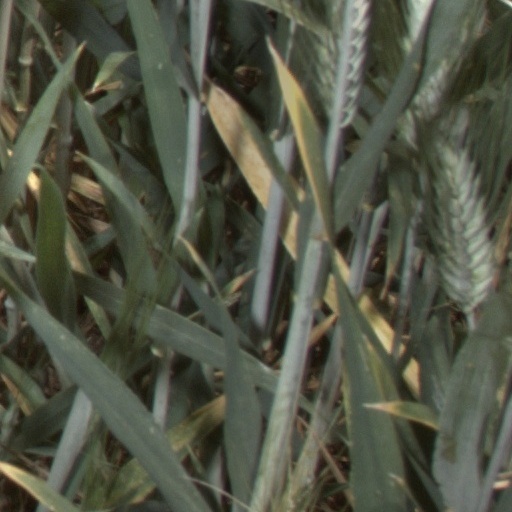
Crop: wheat